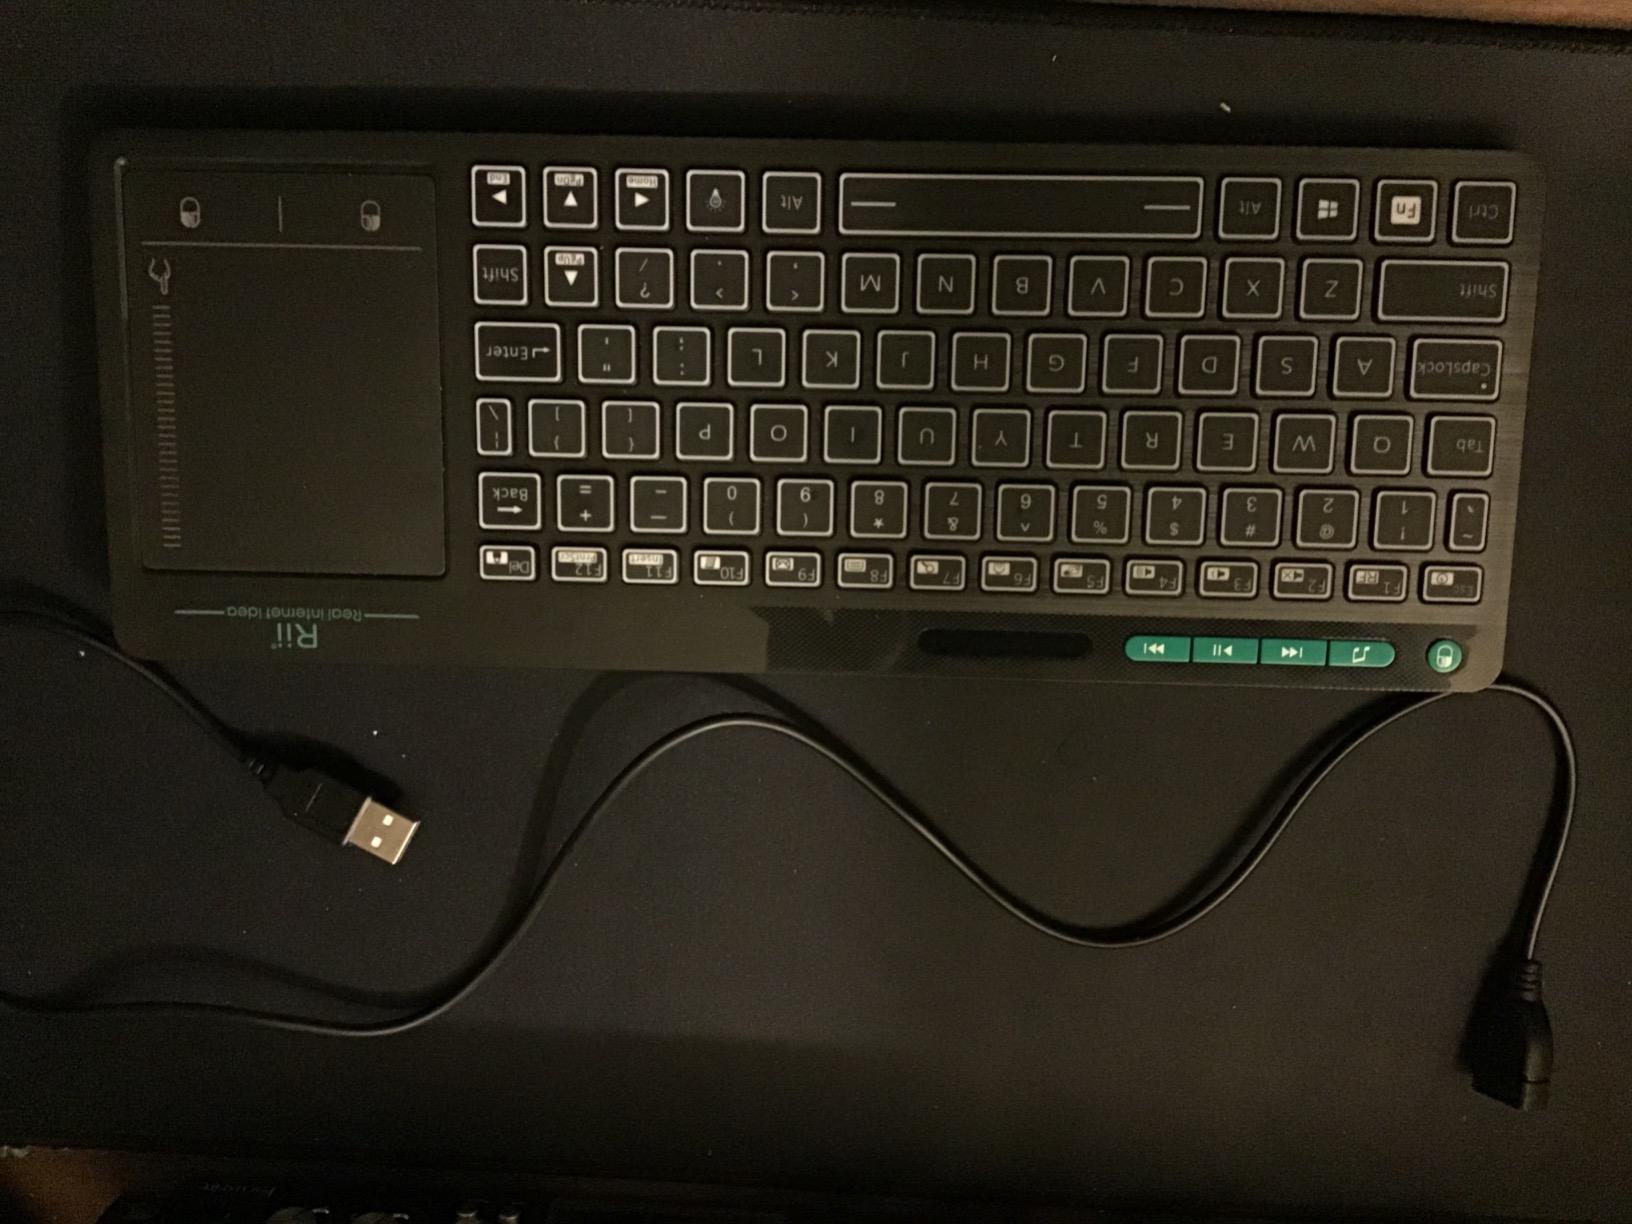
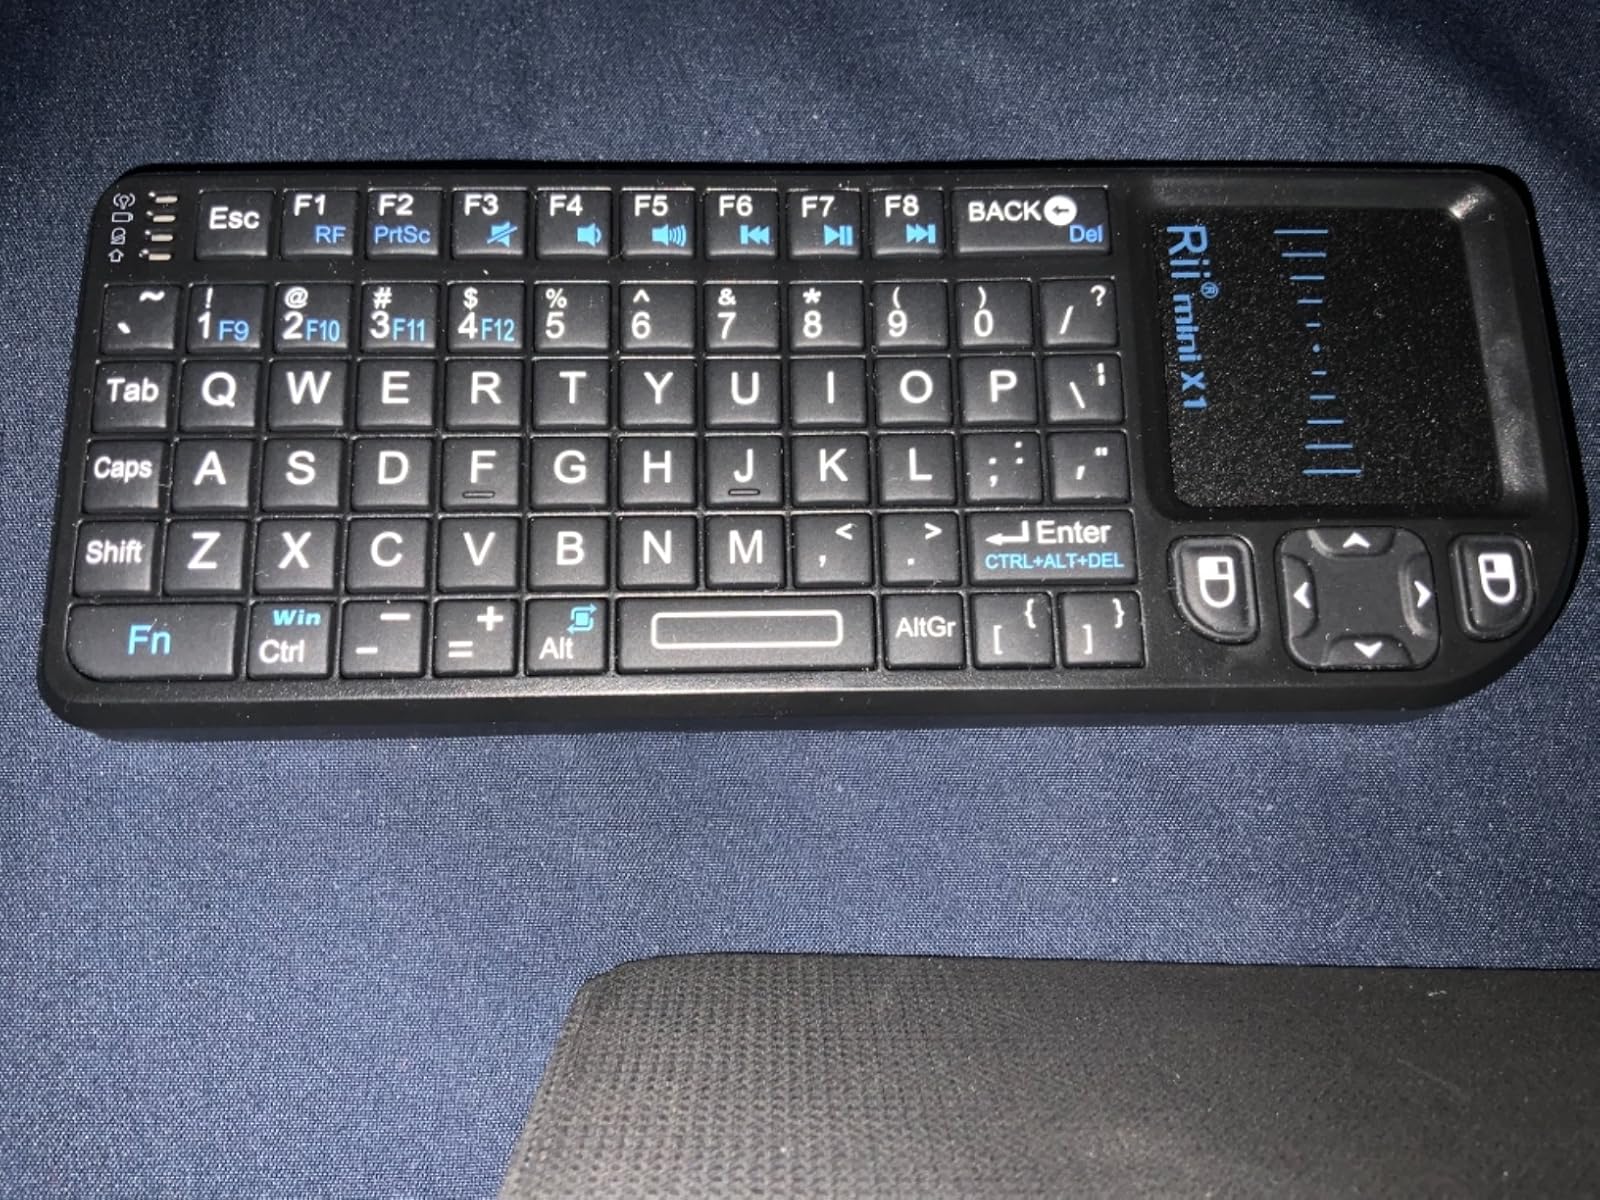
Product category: keyboard
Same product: no